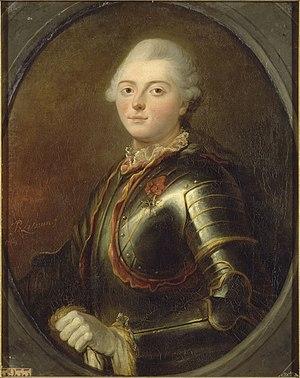
Charles-Henri Victor Théodat comte d'Estaing en 1769, alors qu'il était lieutenant général des armées du roi. D'Estaing commande l'escadre française envoyée en 1778-1779 pour soutenir la Révolution américaine.
Jean Baptiste Charles Henri Hector, comte d'Estaing, né au château de Ravel le 24 novembre 1729 et mort guillotiné à Paris le 28 avril 1794, est un aristocrate et militaire français.